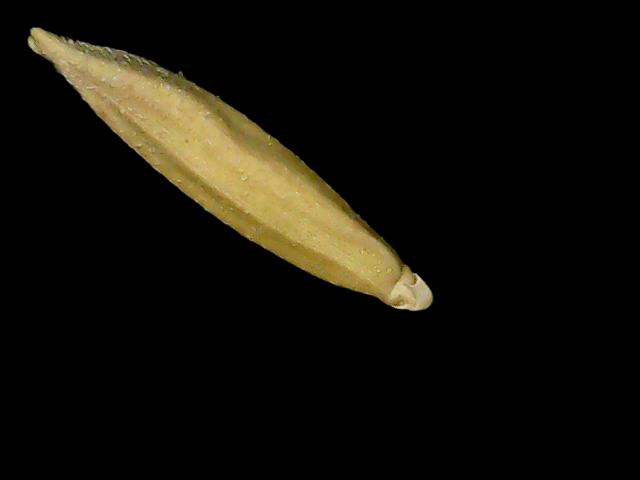
Rice variety: Binadhan07